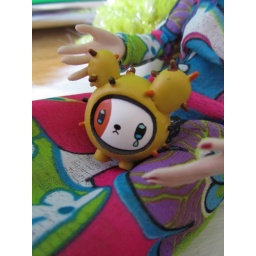
We got a yellow pup in the blind box.